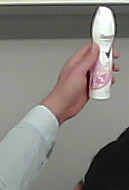
Product: rexona_spray